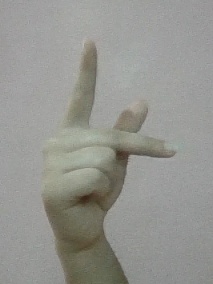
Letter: dha